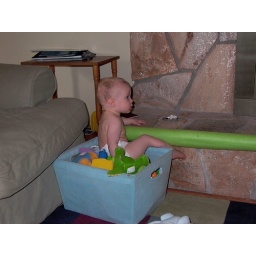
Watching TV while sitting in his toy box